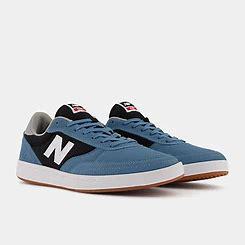
Brand: New
Model: Balance New Balance Numeric 440